Tynnelsö Castle

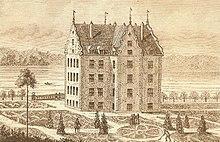
Tynnelsö Castle as it appears in Suecia Antiqua et Hodierna, still with Renaissance gables

The oldest parts of Tynnelsö Castle probably date from the 13th century. The castle is mentioned in written sources for the first time in 1282. From 1306, the estate belonged to the Diocese of Strängnäs and the castle was the property of the bishop. The castle was continuously expanded during the Middle Ages. During the time of bishop Thomas Simonsson, the castle is mentioned as one of the strongest in Sweden. A preserved list of inventories from 1443 lists the weapons housed in the castle at the time: 24 firearms, including several cannon, 52 crossbows, a barrel of crossbow bolts and 150 cannonballs. In the time of bishop Sigge (1449–63), the castle had a garrison of 100 men.